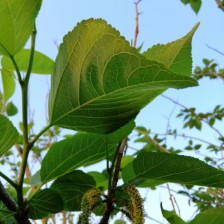
Variety: TaiwanMeacho